Answer in natural language. Considering the relative positions, is blue modern tv stand above or below modern black sofa? Choose between the following options: below or above
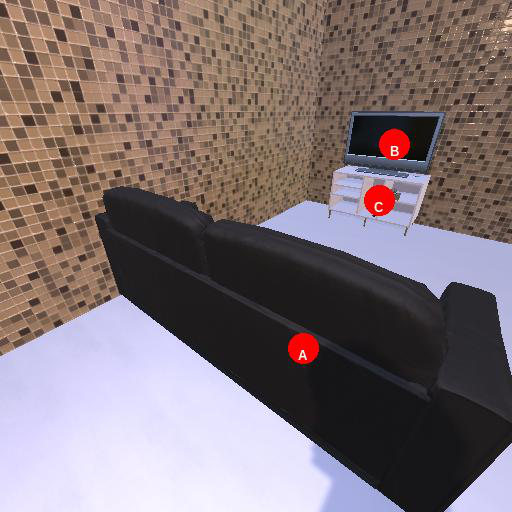
<answer>above</answer>